Ingmar's Inheritance

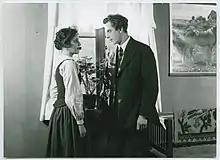
Lars Hanson and Mona Mårtenson

Ingmar's Inheritance (Swedish: Ingmarsarvet) is a 1925 Swedish silent drama film directed and co-written by Gustaf Molander and starring Lars Hanson, Conrad Veidt and John Ekman. It was shot at the Råsunda Studios in Stockholm and on location in Dalarna. The film's sets were designed by the art director Vilhelm Bryde. Based on the first (1901) of a two-part novel by Selma Lagerlöf, the film was followed by a sequel, "To the Orient", in 1926.